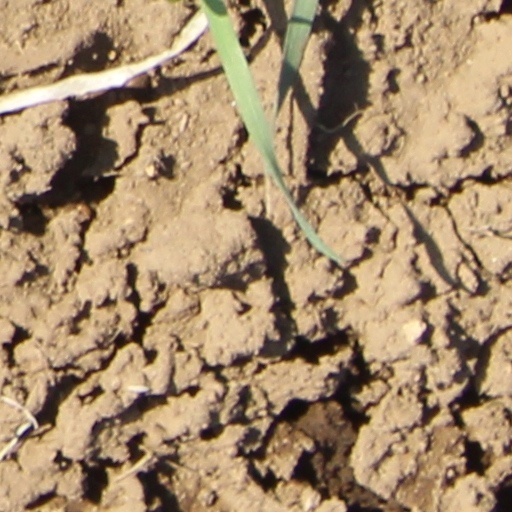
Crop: wheat